Kia Sephia

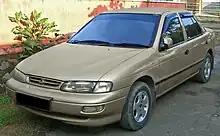
Timor S515 with its Timor badge swapped to Kia

The Timor S5 range consisted of the "S515" (SOHC carbureted), "S515i" (DOHC, fuel injected), and "S516i LE" (sports-oriented limited edition, licensed by Prodrive). Timor also had produced the "SW516i" station wagon and a "SL516i" limousine in a limited number.